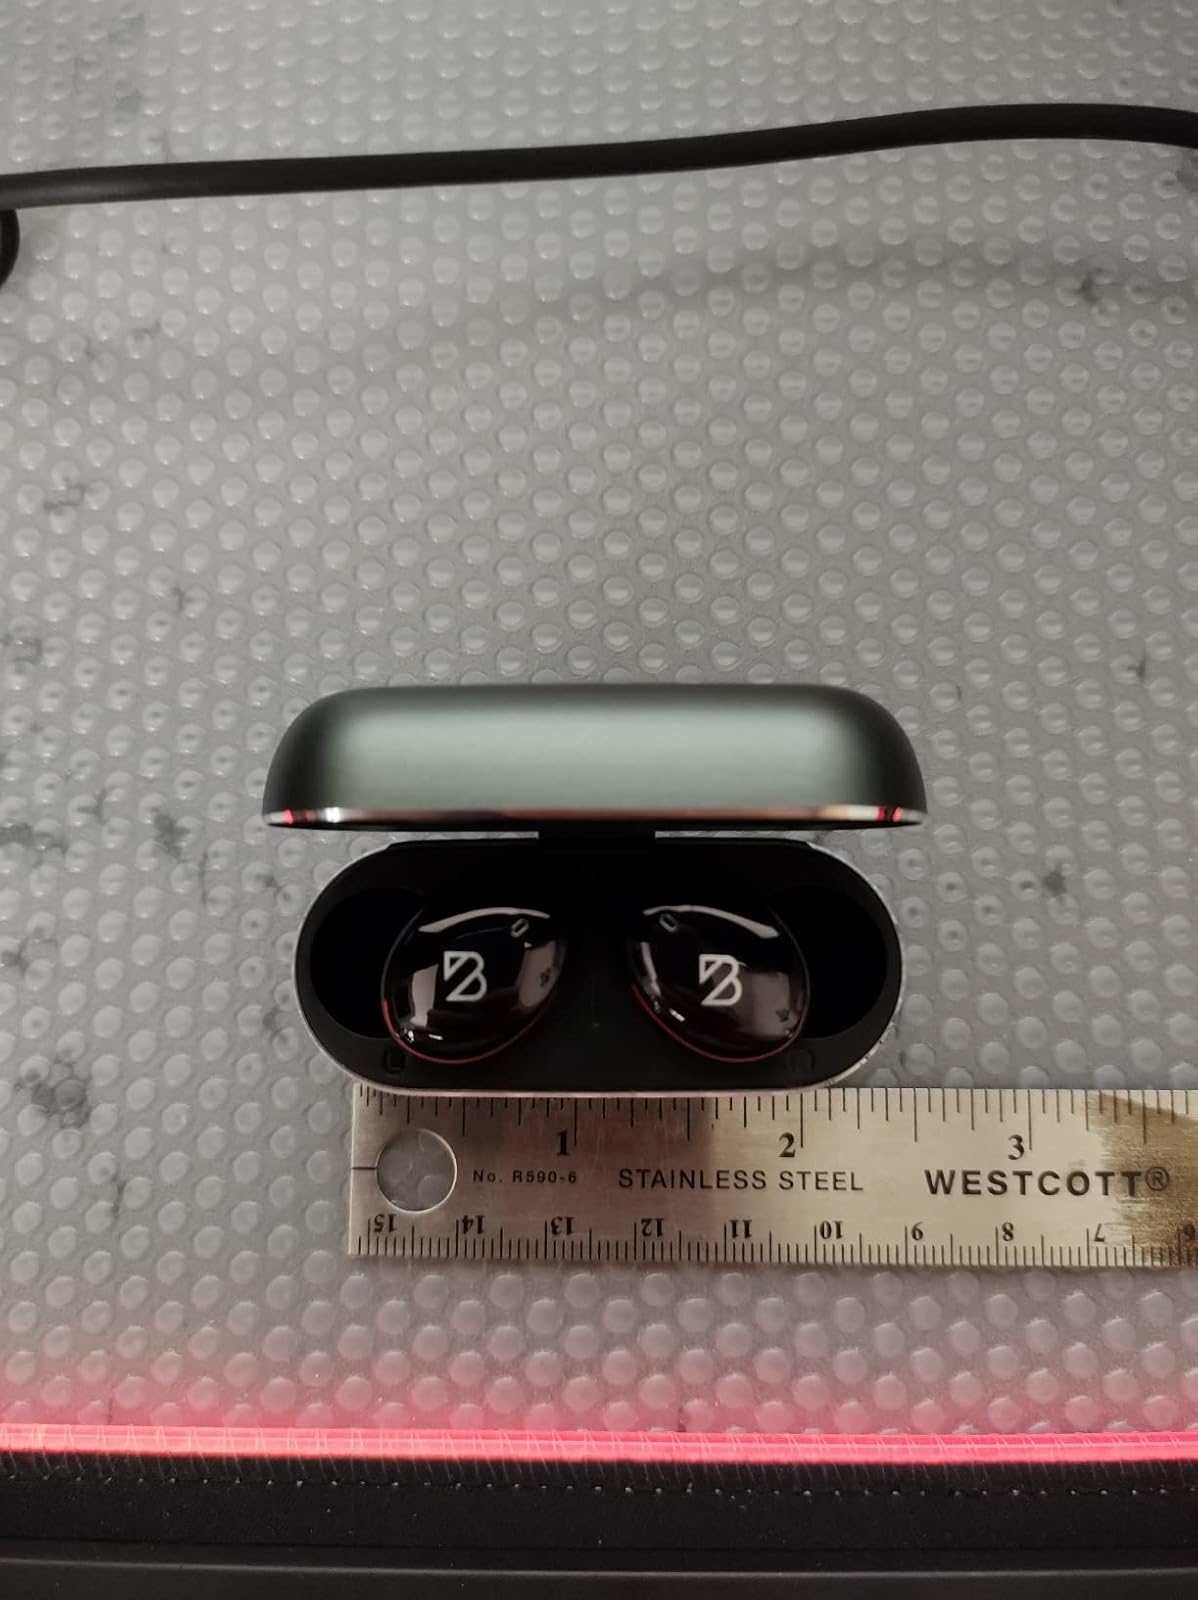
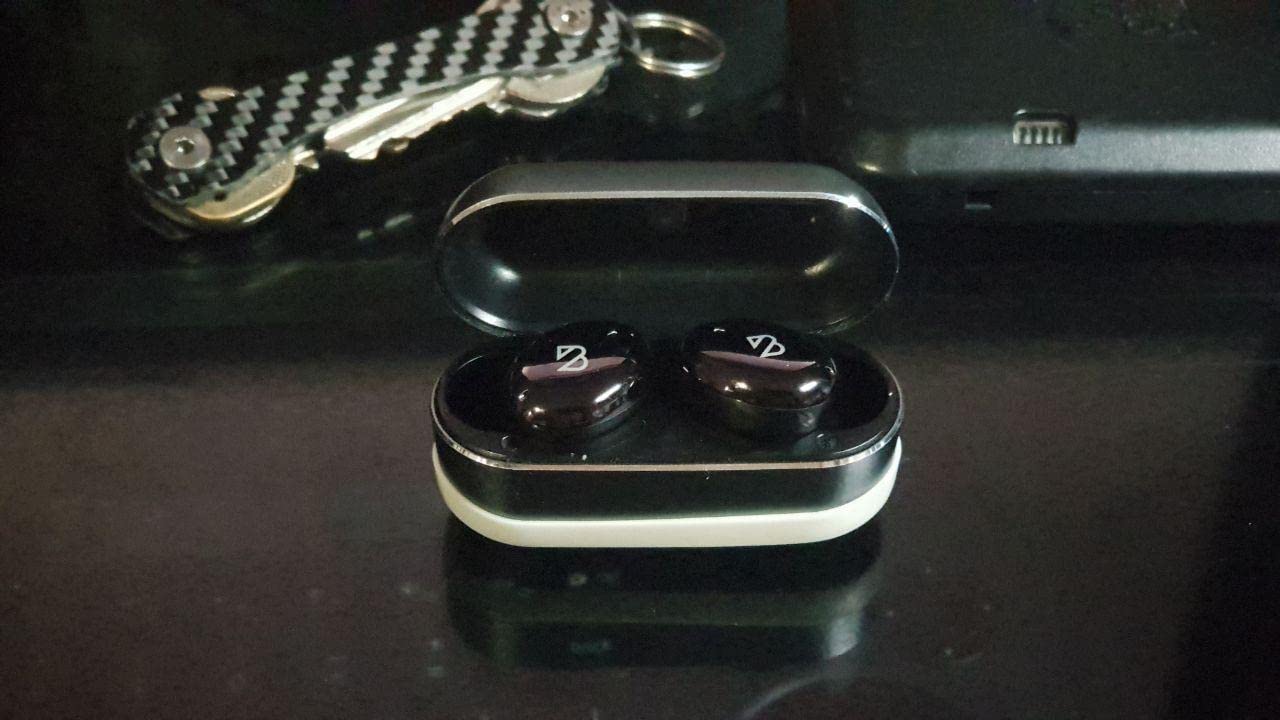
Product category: earbuds
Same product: yes